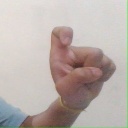
अक्षर: इ